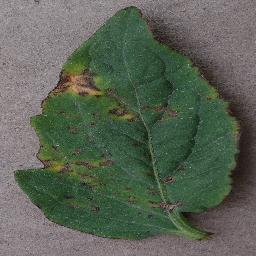
Label: Tomato___Bacterial_spot